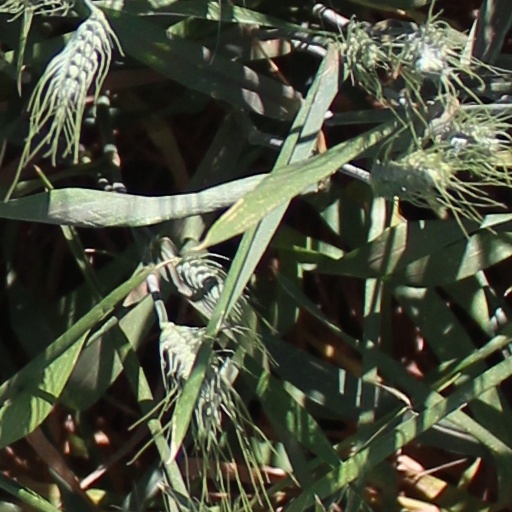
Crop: wheat